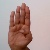
The image shows a hand gesture representing the letter 'B' in Indian Sign Language.